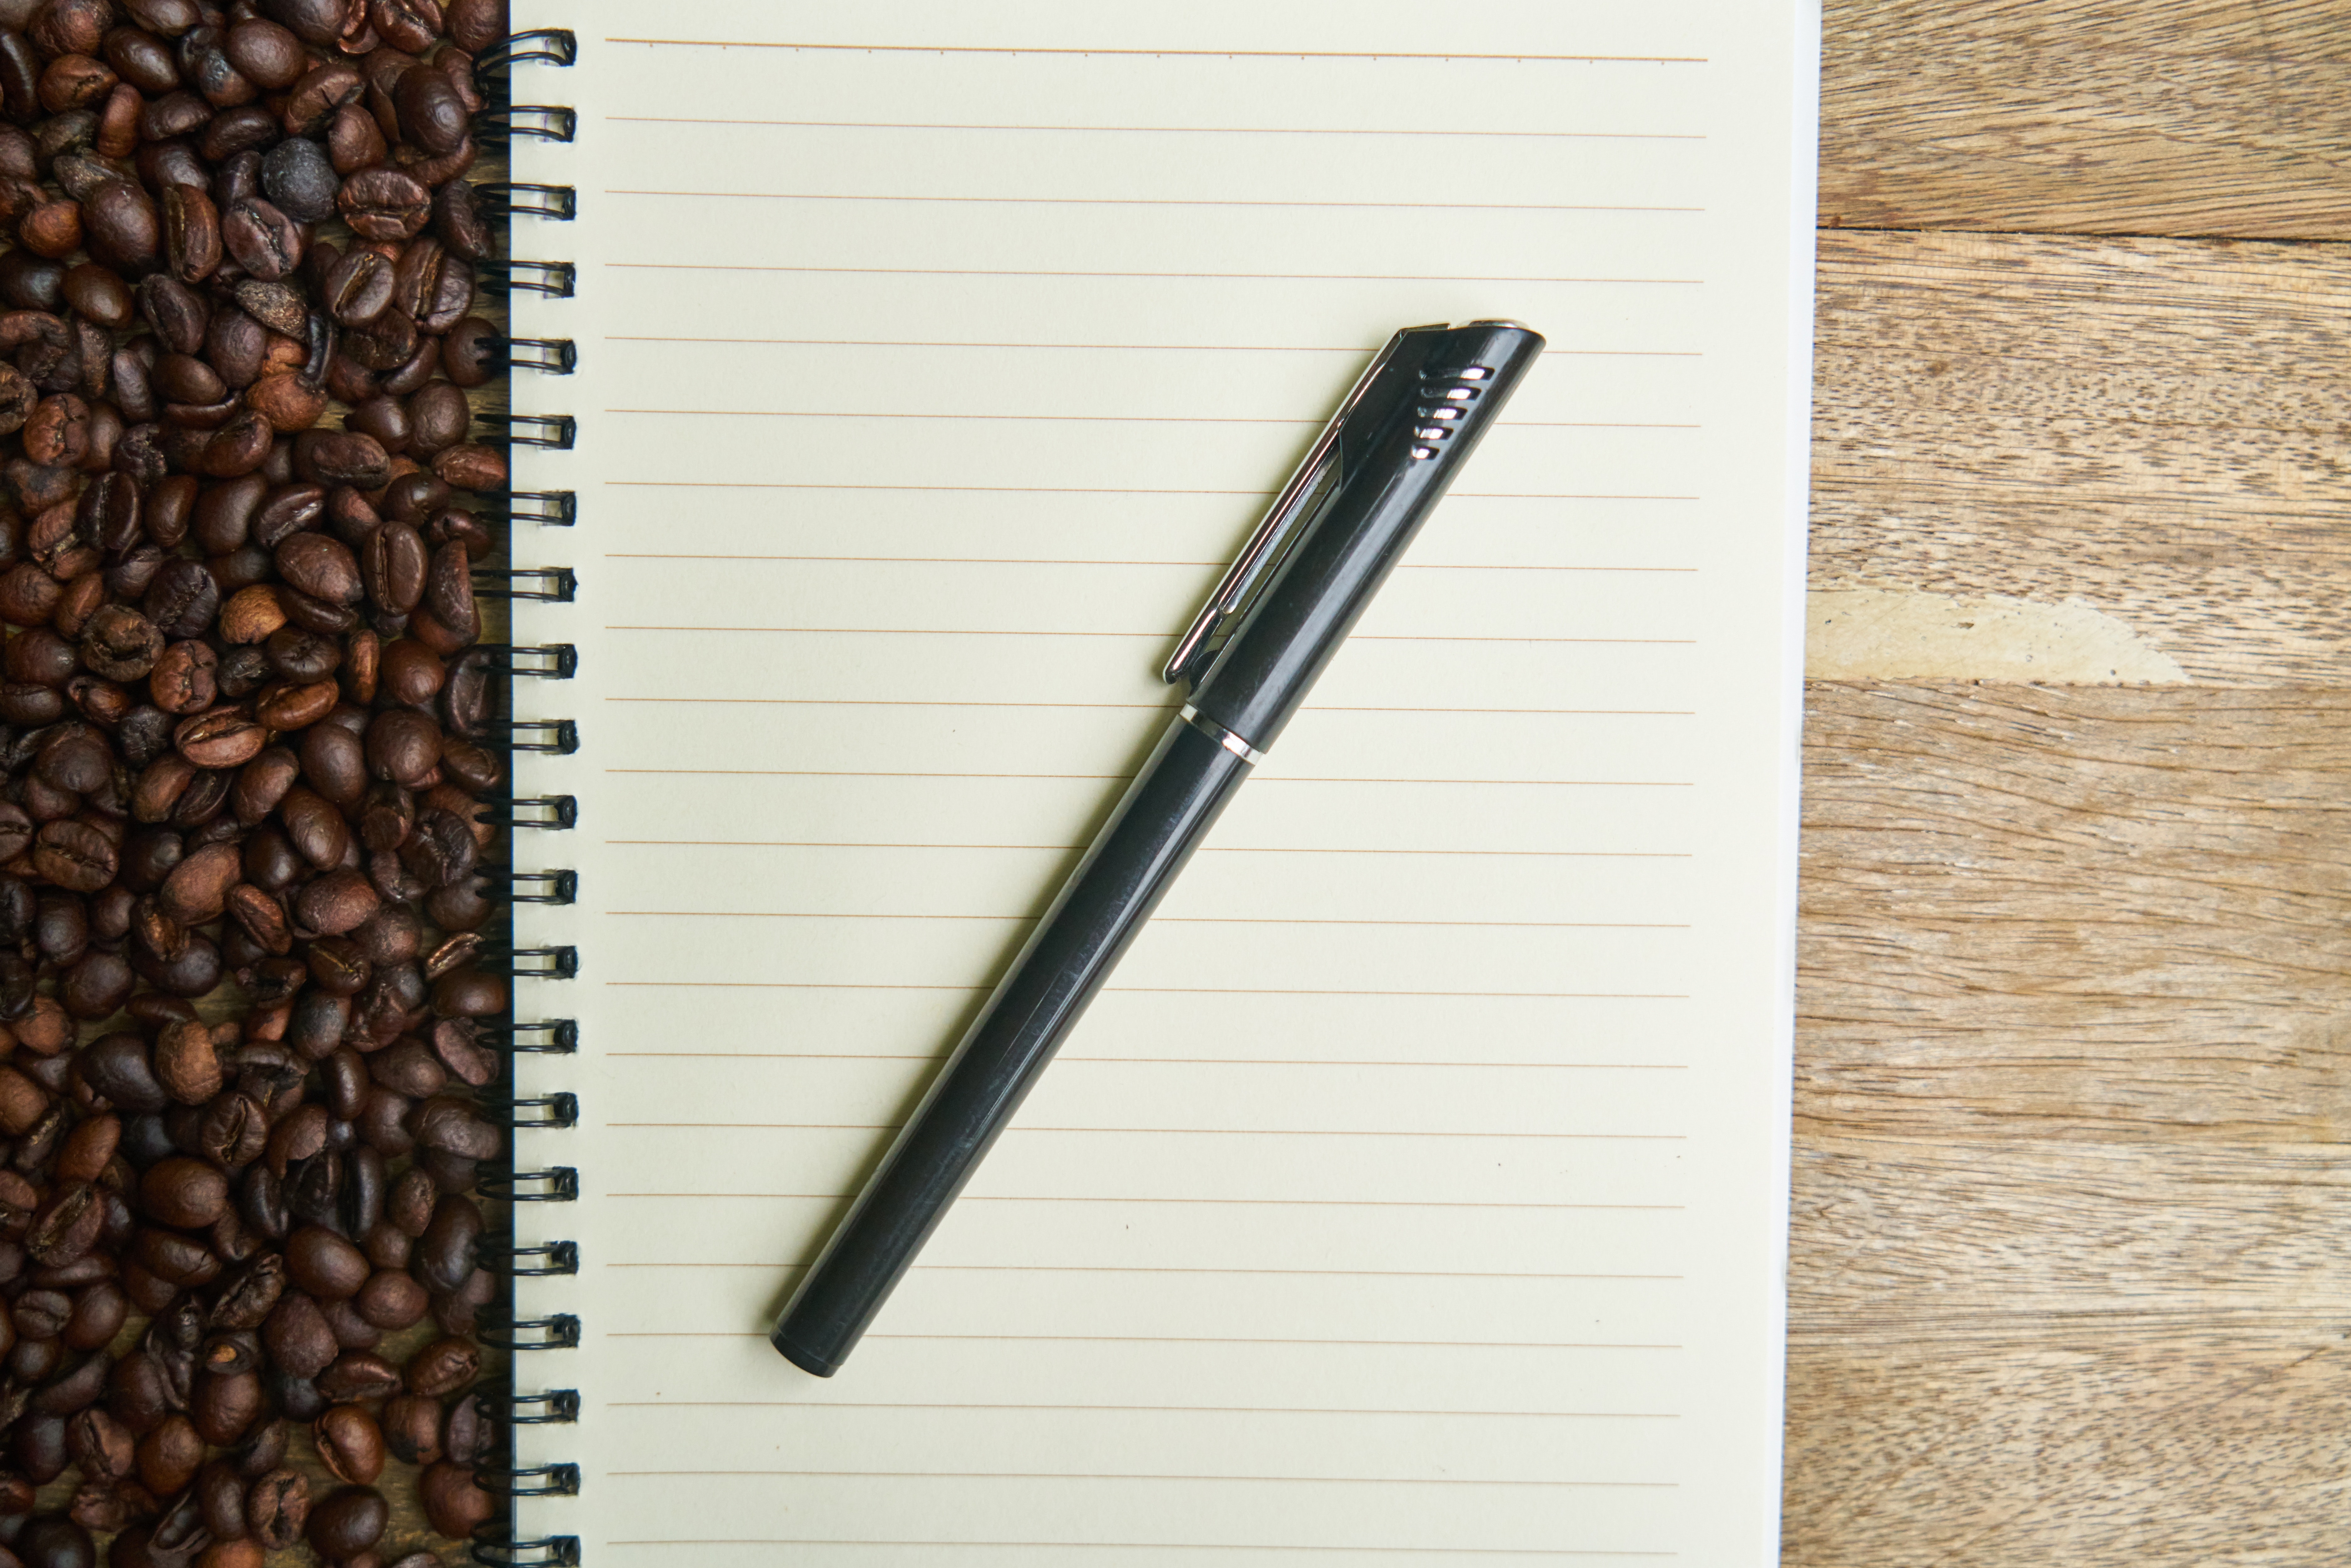
pen, office supplies, pencil, writing instrument accessory, ball pen, paper product